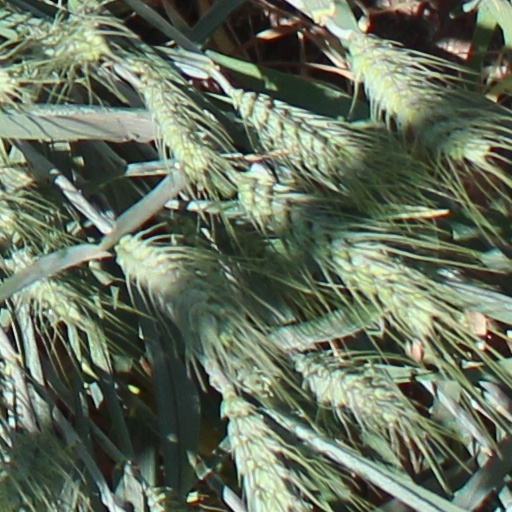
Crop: wheat